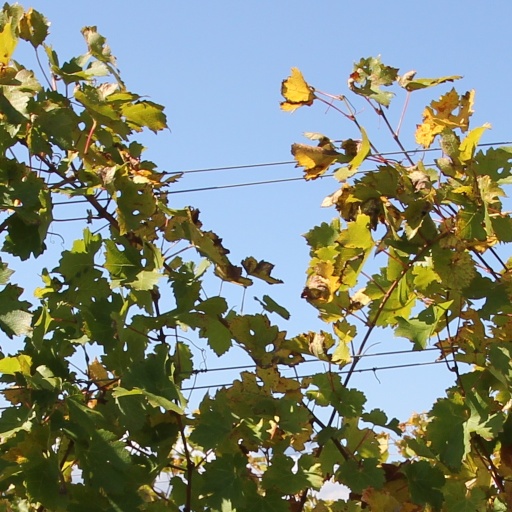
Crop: grape